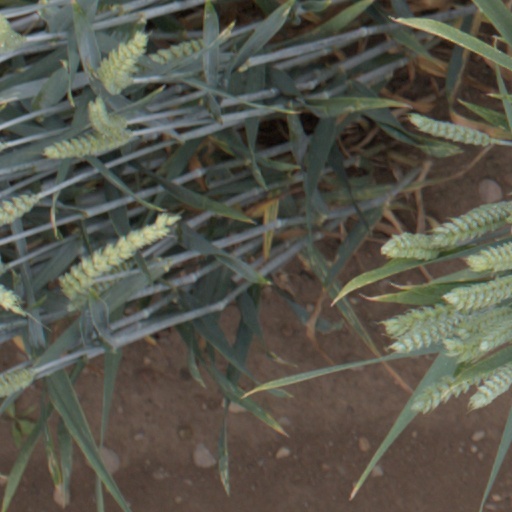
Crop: wheat